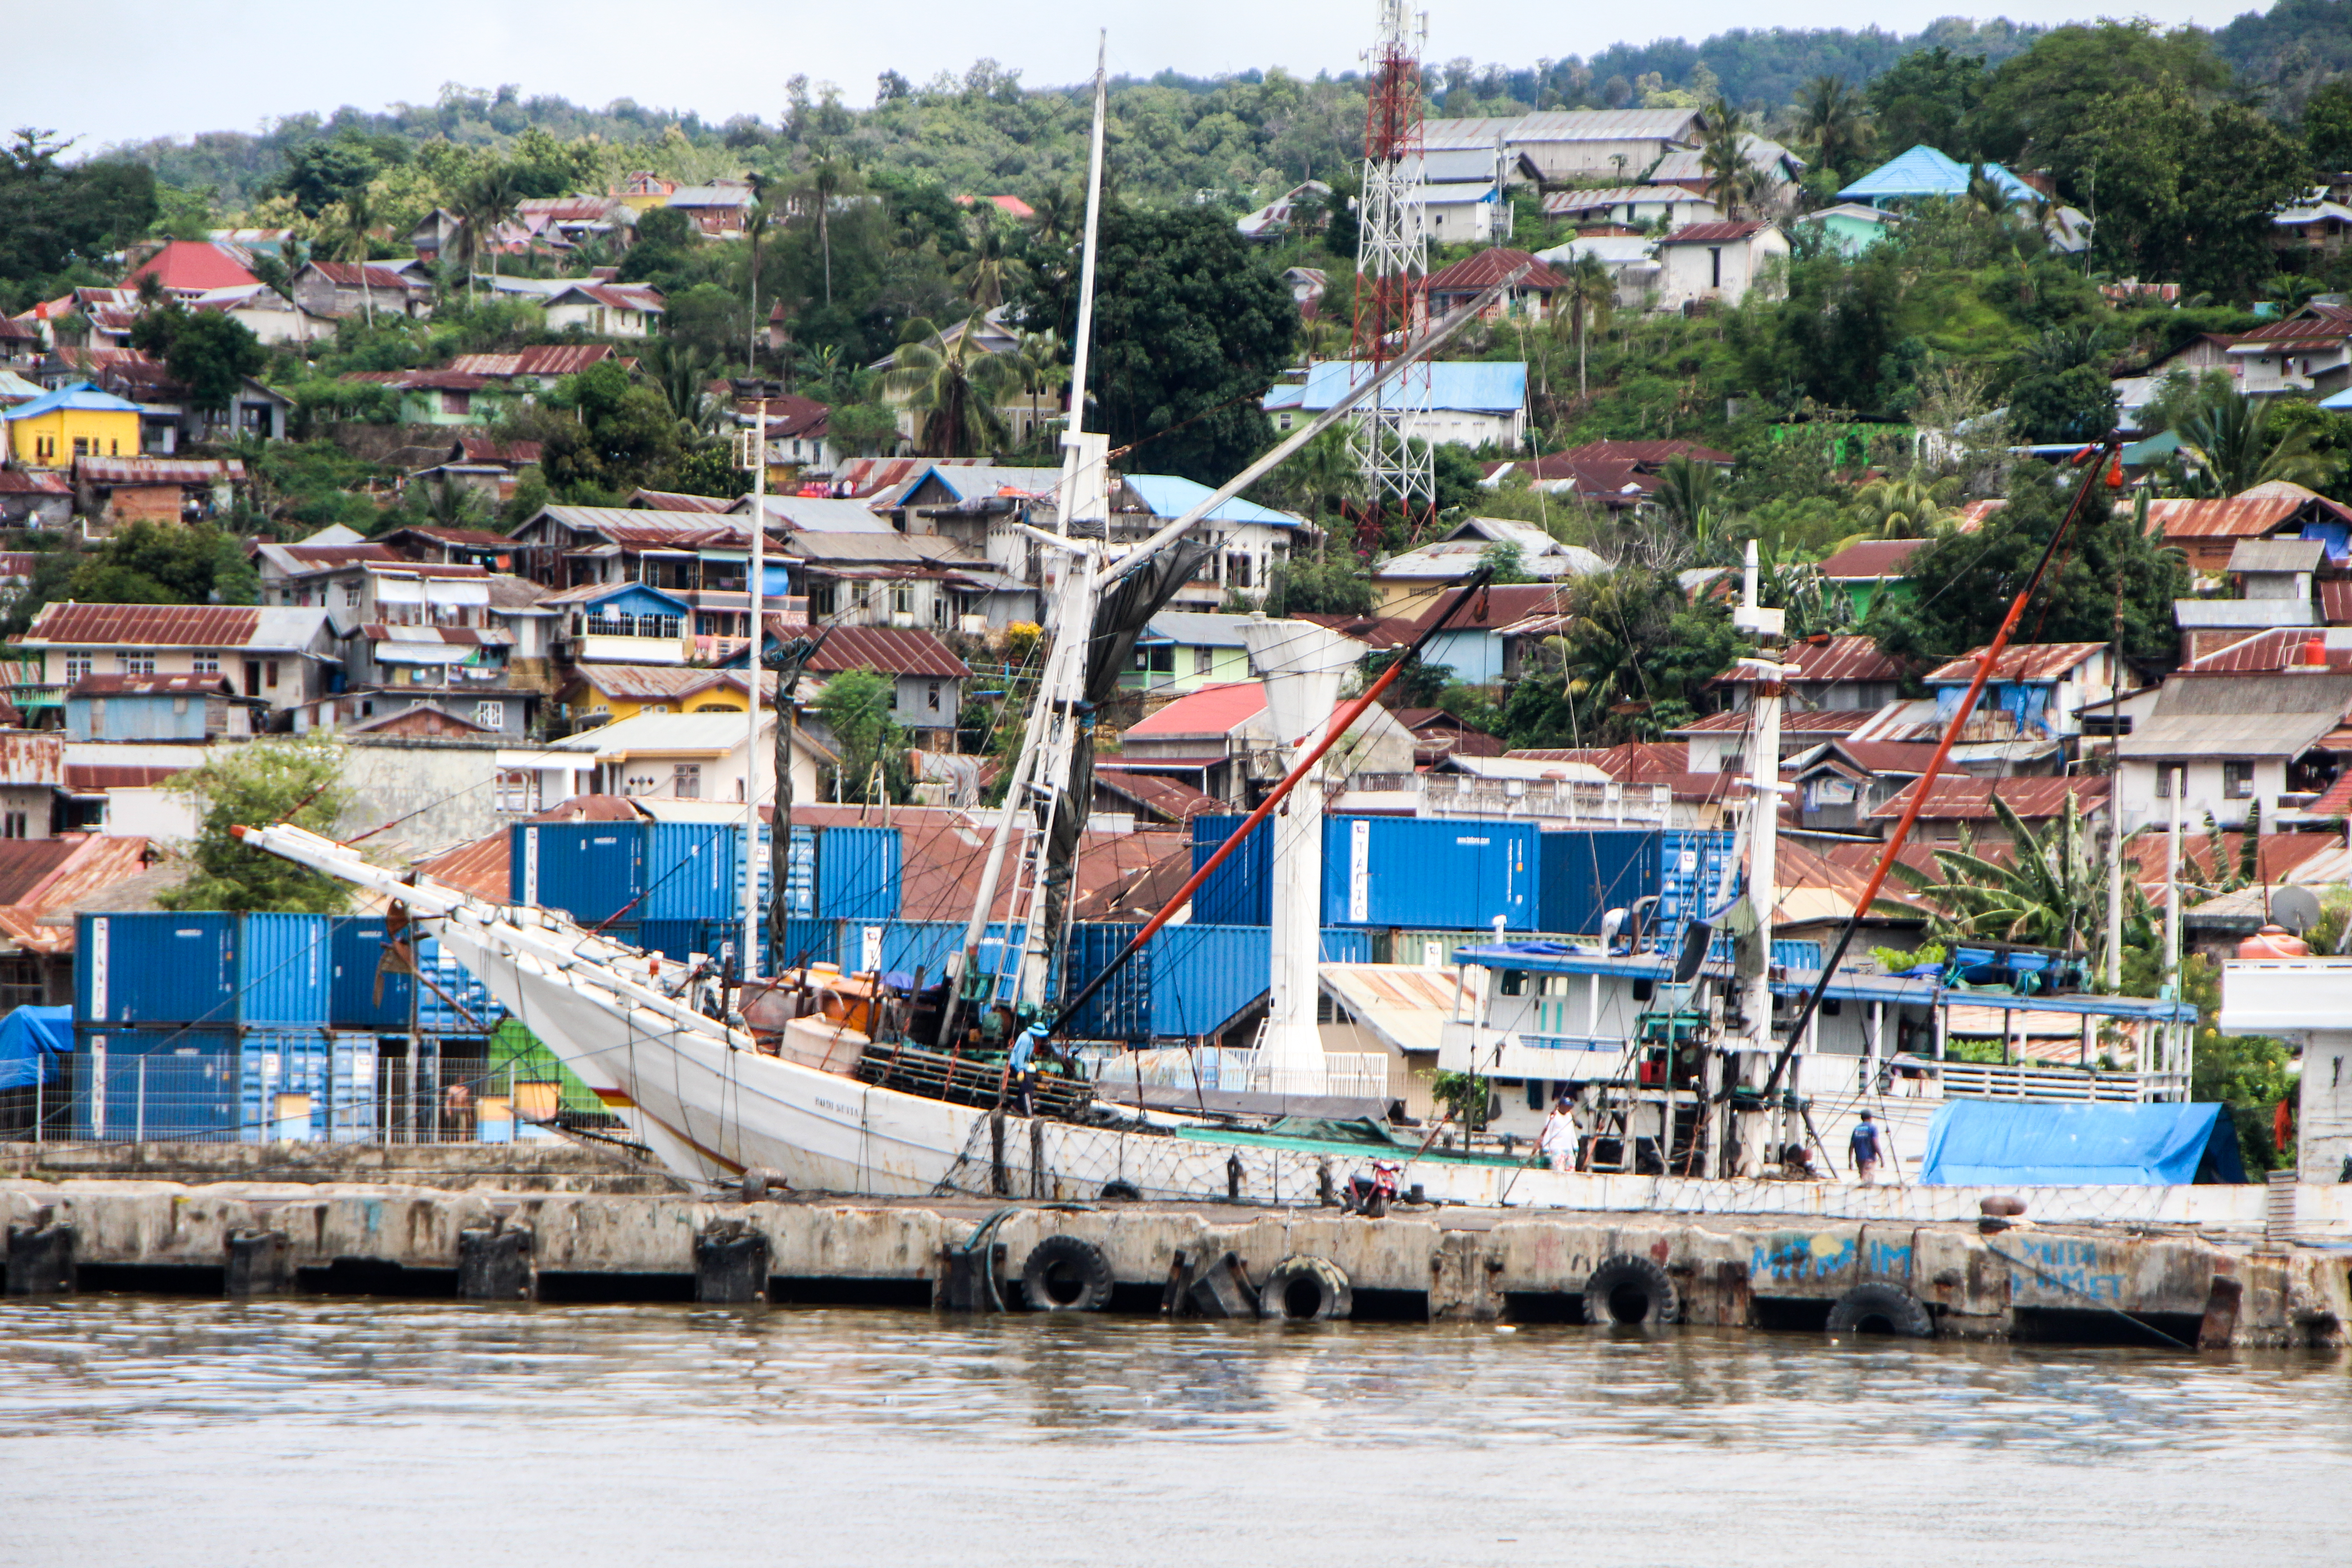
ship, water transportation, boat, vehicle, fishing vessel, harbor, watercraft, port, marina, coast, tourism, village, channel, city